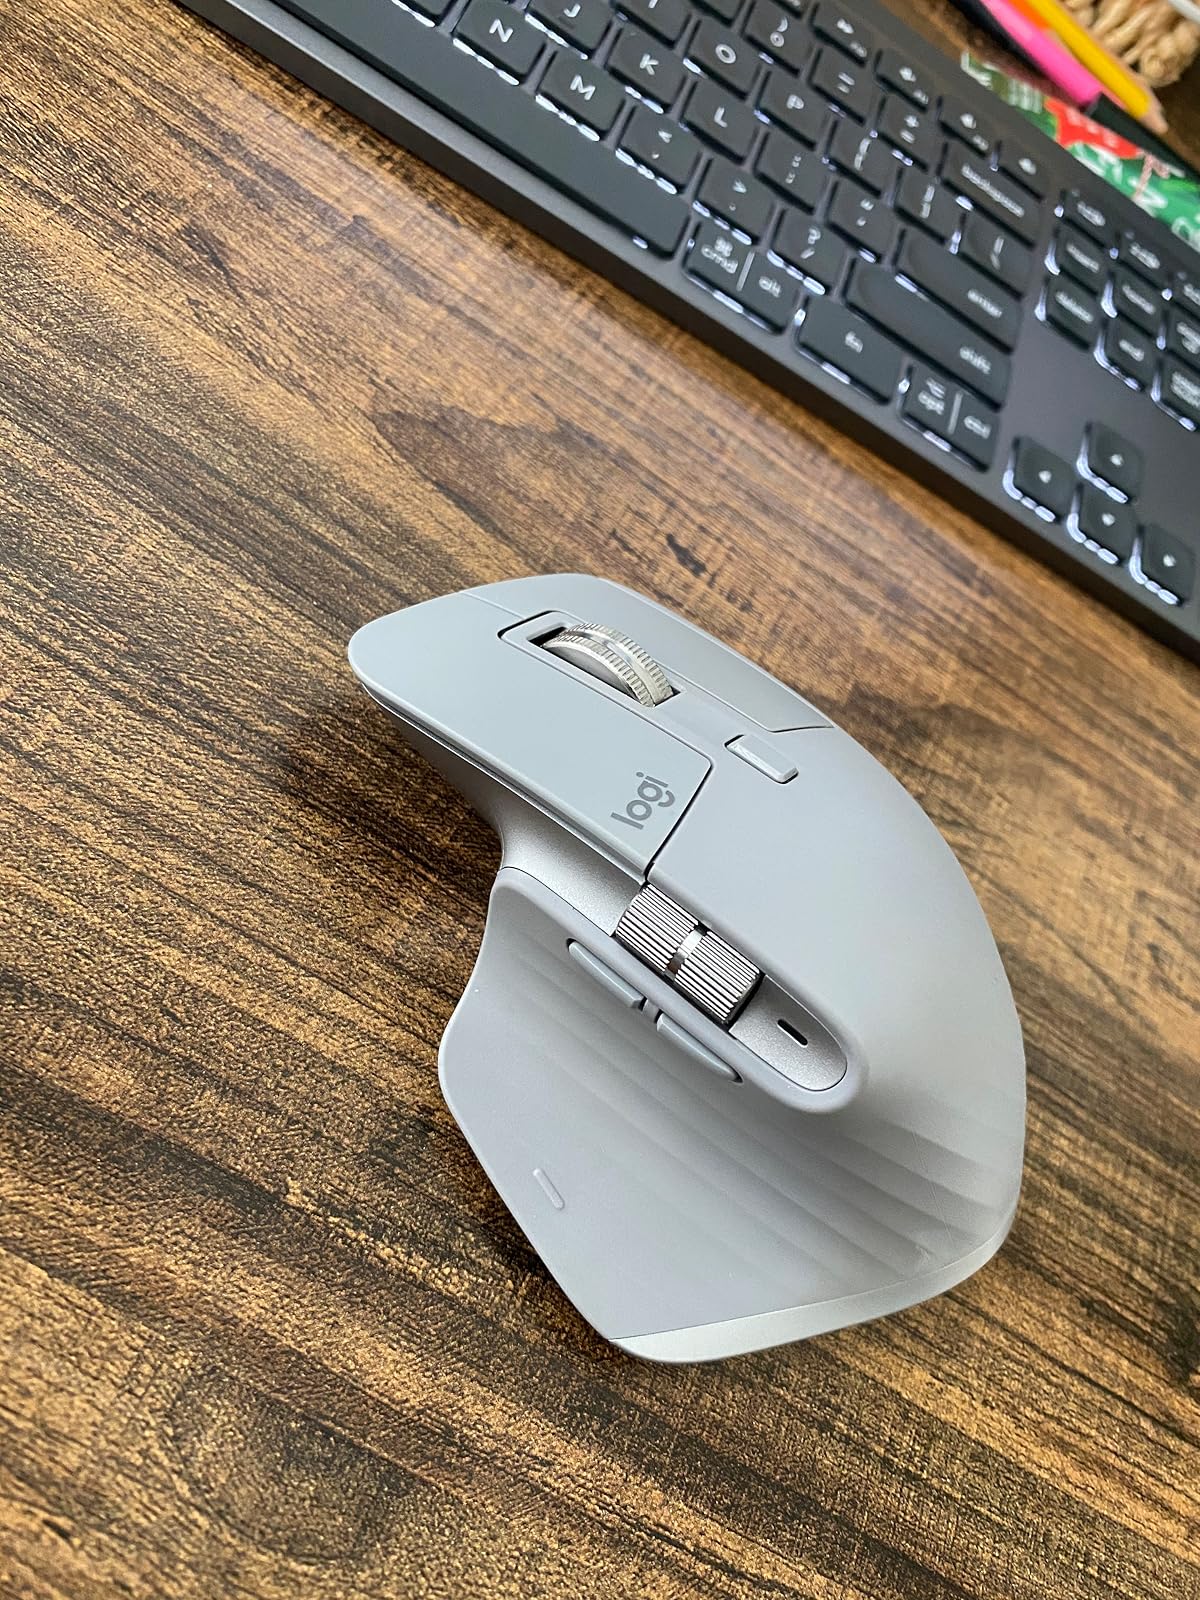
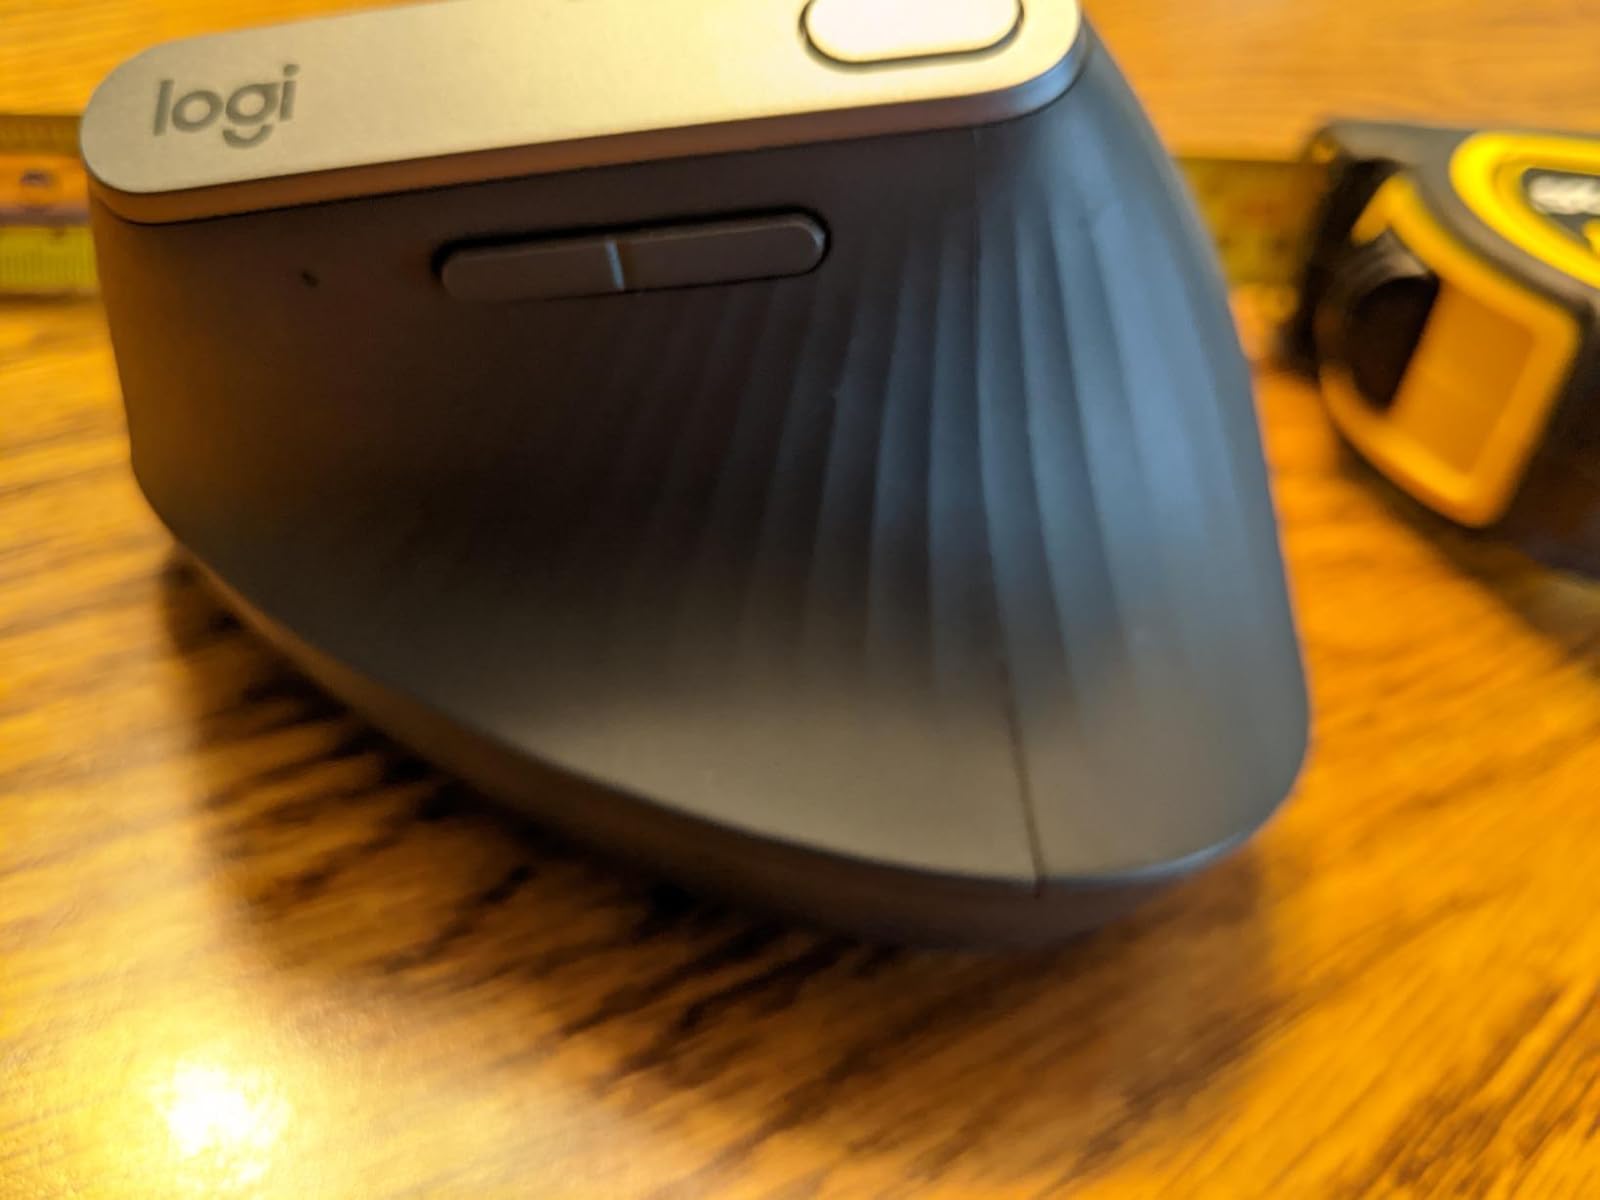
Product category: mouse
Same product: no